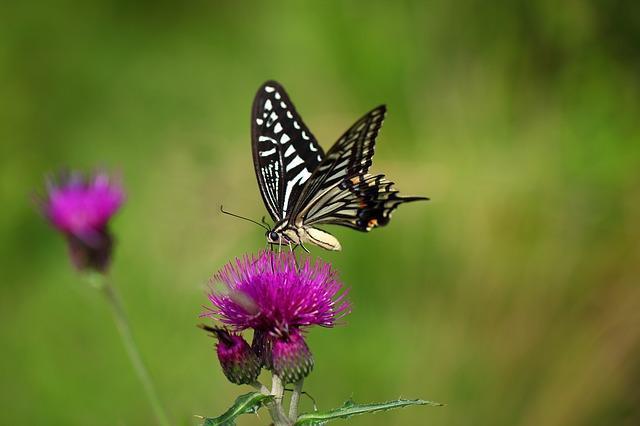
butterfly